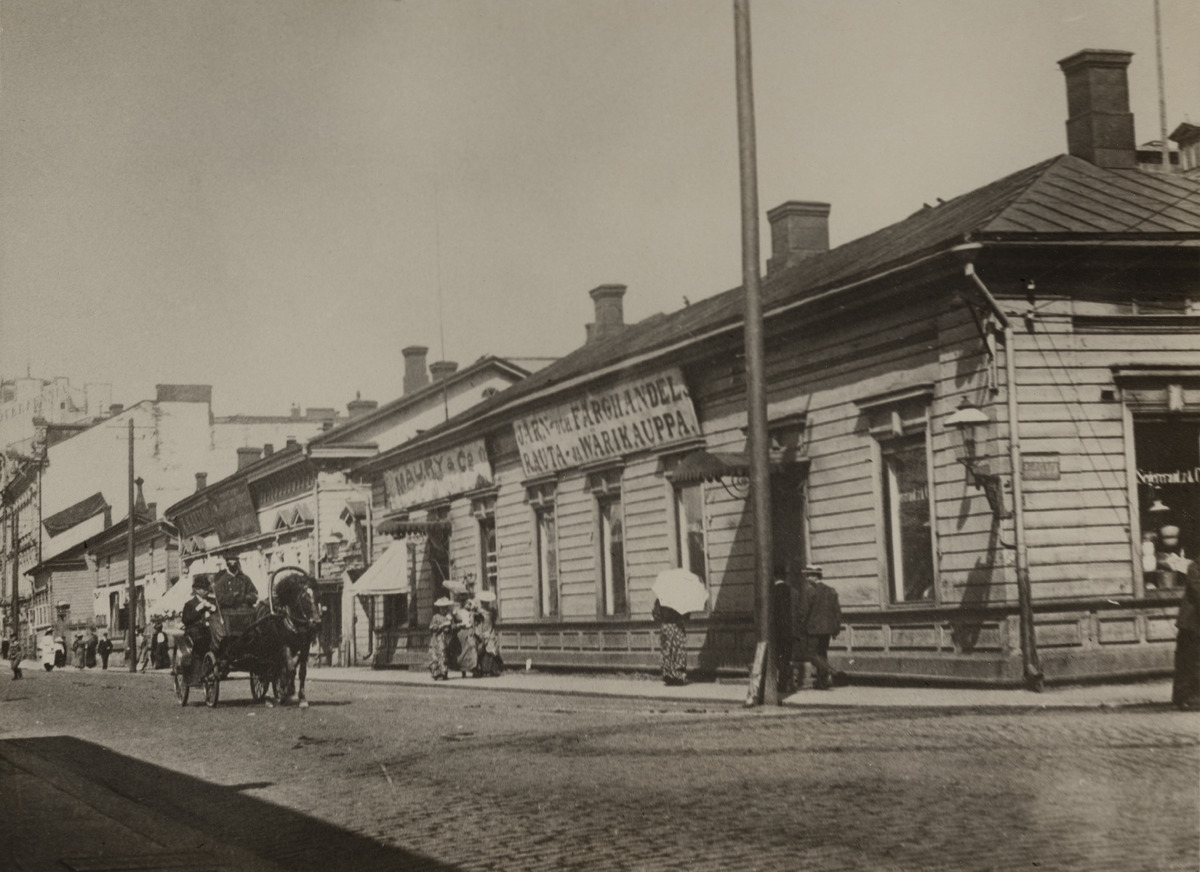
Mikonkatu 9, 11 ja 13 Mikonkadun ja Hallituskadun t-risteyksestä kuvattuna
sisällön kuvaus: Mikonkatu 9, 11 ja 13 Mikonkadun ja Hallituskadun t-risteyksestä kuvattuna. Numero 9:ssä oikealla Segercranz & Co:n rauta- ja maalikauppa sekä kone- ja työkaluliike Maury & co. mustavalkoinen
Kuvaaja: von Gericke, Ida Maria, valokuvaaja
Ajankohta: kuvausaika 1906
Paikka: Suomi, Uusimaa, Helsinki, Kluuvi Helsinki, Mikonkatu 9, 11, 13
Aiheet: rakennukset, liikerakennukset, puurakennukset, kivirakennukset, rautakaupat, kilvet ja kyltit, kadut, risteykset, kiveys, jalankulkijat